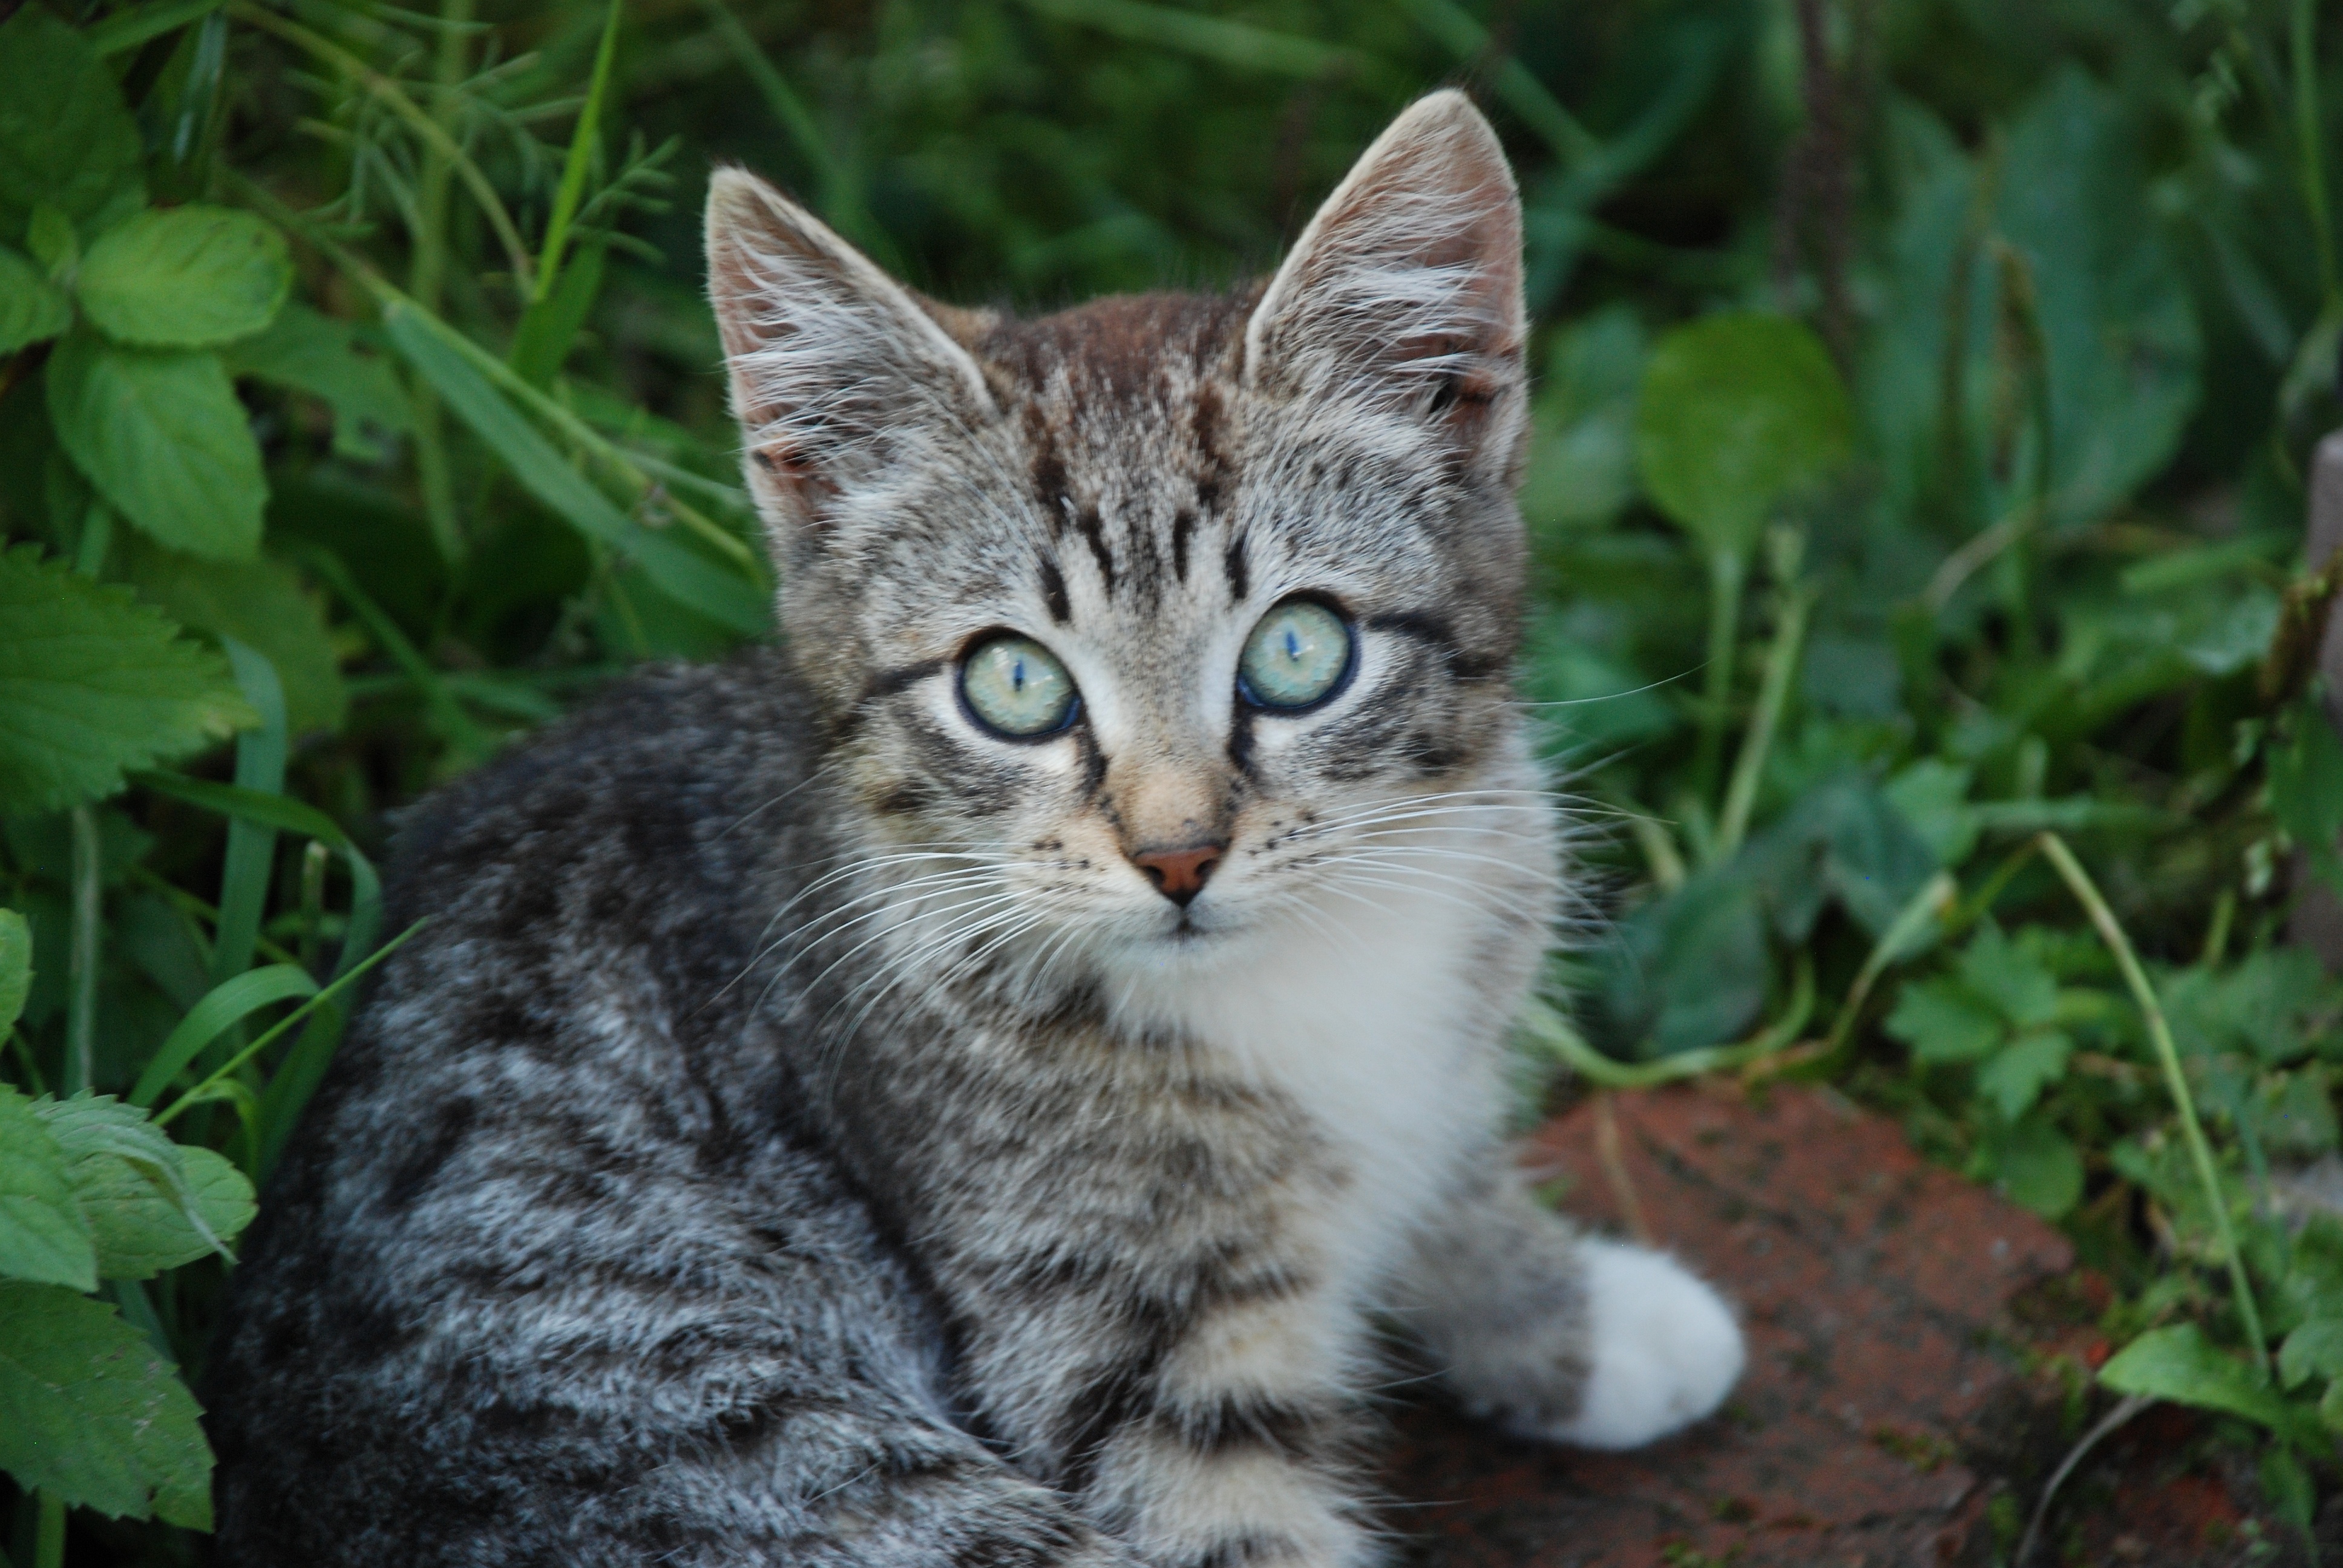
nature, animal, europe, pet, kitten, cat, feline, mammal, fauna, pets, cats, whiskers, animals, vertebrate, chat, gato, nikkor, russia, d80, chats, streetcats, 18135mmf3556g, nikond80, moscowregion, straycats, tabby cat, norwegian forest cat, european shorthair, wild cat, small to medium sized cats, cat like mammal, carnivoran, domestic short haired cat, pixie bob, american shorthair